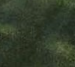
Surface type: grass